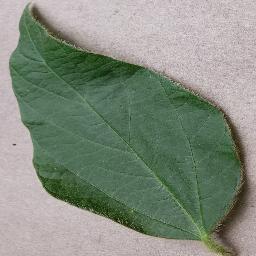
Label: Soybean___healthy